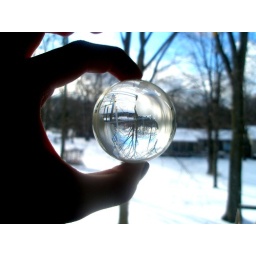
i love how perfect the world looks in a glass ball